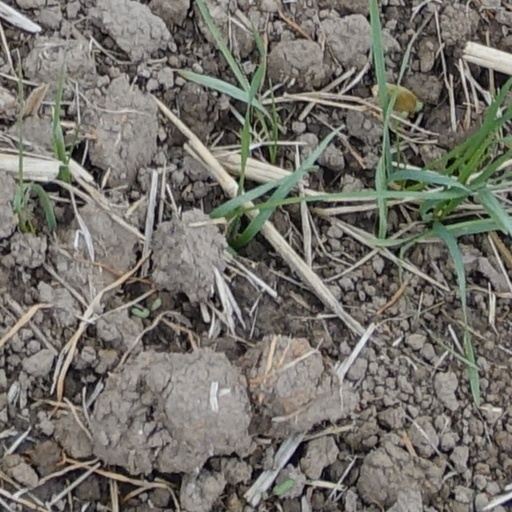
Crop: wheat